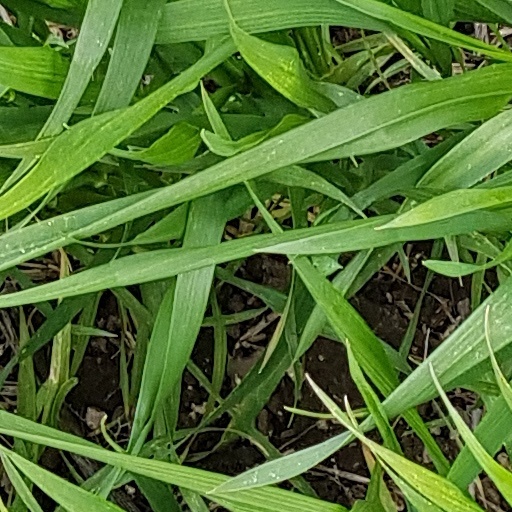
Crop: wheat